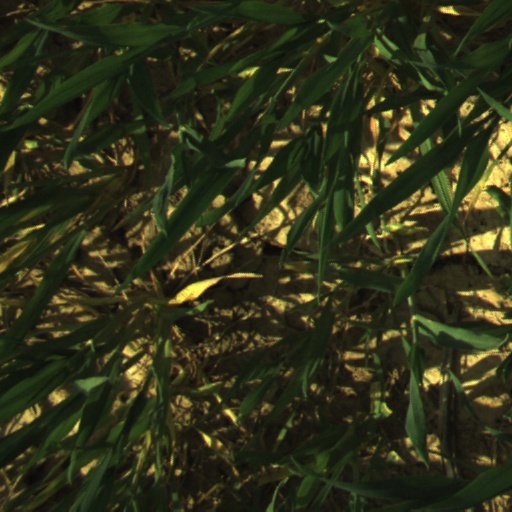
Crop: wheat